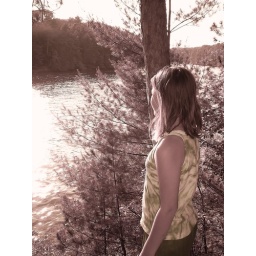
Wisconsin River photo. Weird-the shirt turned out green in the sepia tone.